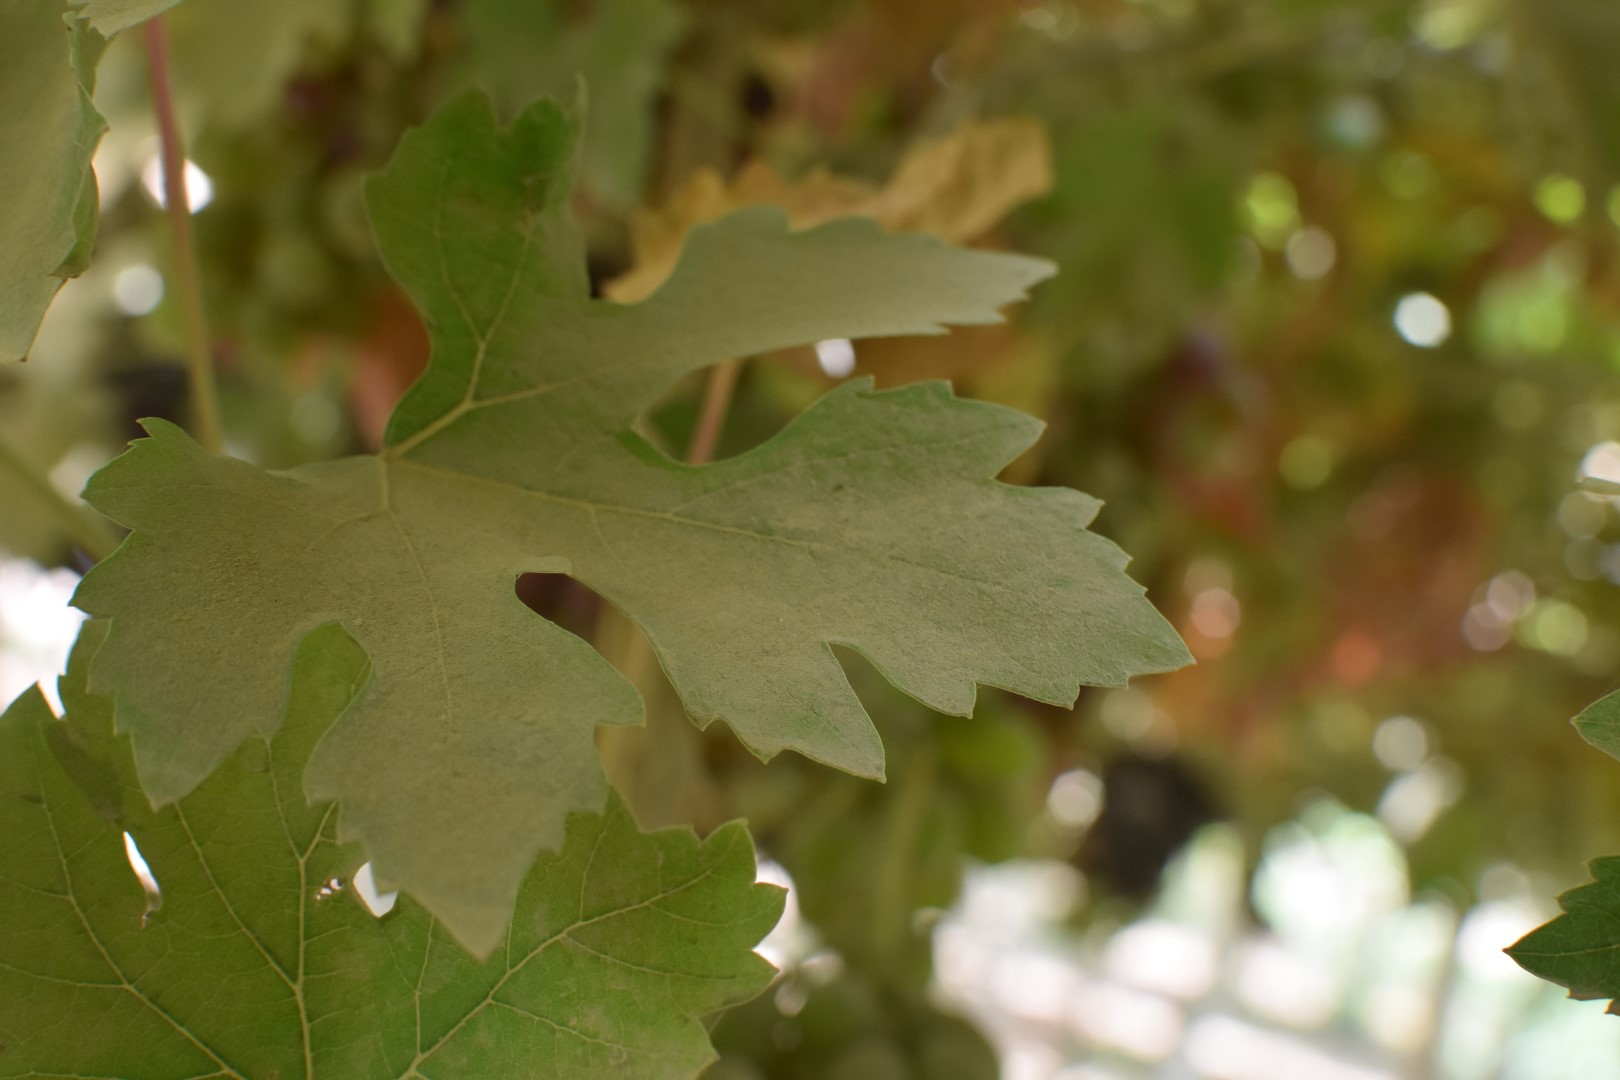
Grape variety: Riasi